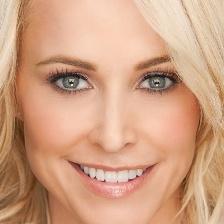
Label: faces